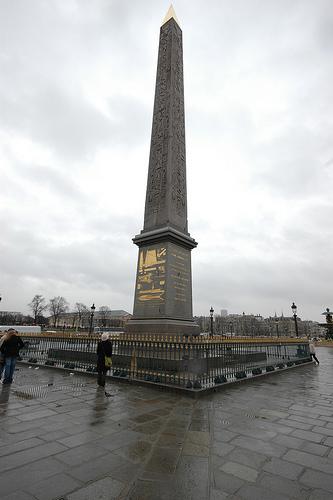
Weather: rain or strom